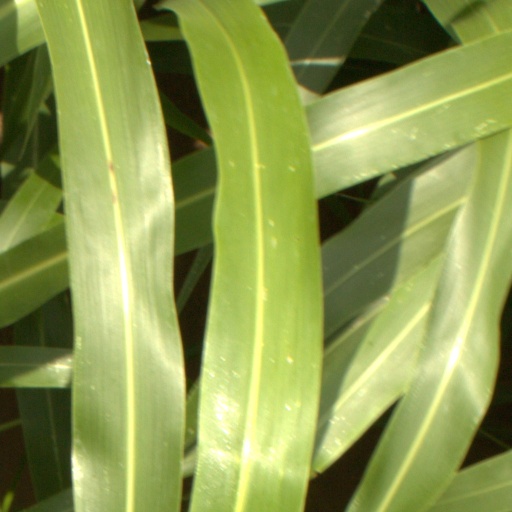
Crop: sorghum